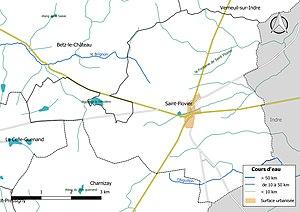
Carte du réseau hydrographique de la commune de fr:Saint-Flovier (France).
Saint-Flovier est une commune française du département d'Indre-et-Loire, dans la région Centre-Val de Loire.